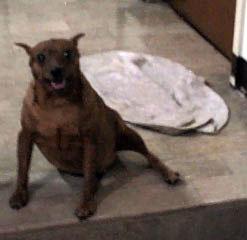
Breed: miniature pinscher